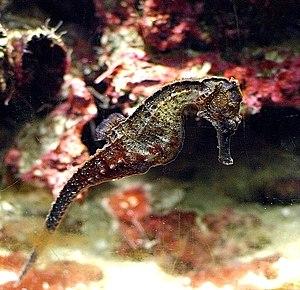
Les Hippocampes, du grec ἵππος, híppos, « cheval » et de κάμπος, kámpos, « poisson marin », aussi appelés familièrement chevaux de mer, sont un genre de poissons à nageoires rayonnées de la famille des Syngnathidae. Une cinquantaine d'espèces se répartissent dans les eaux tempérées et tropicales partout dans le monde. Comme beaucoup de poissons, ils souffrent de la destruction de leur habitat et de la surpêche liée au braconnage.